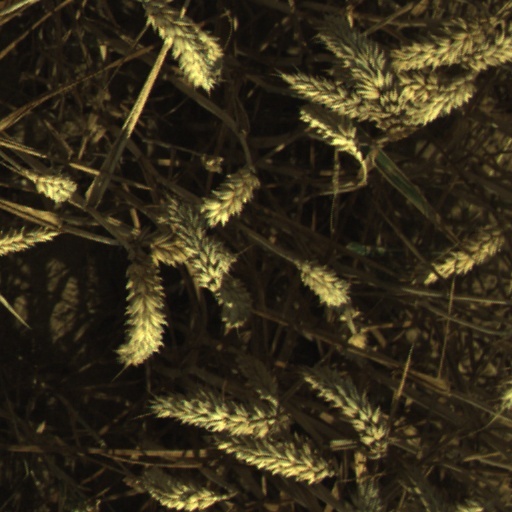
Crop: wheat